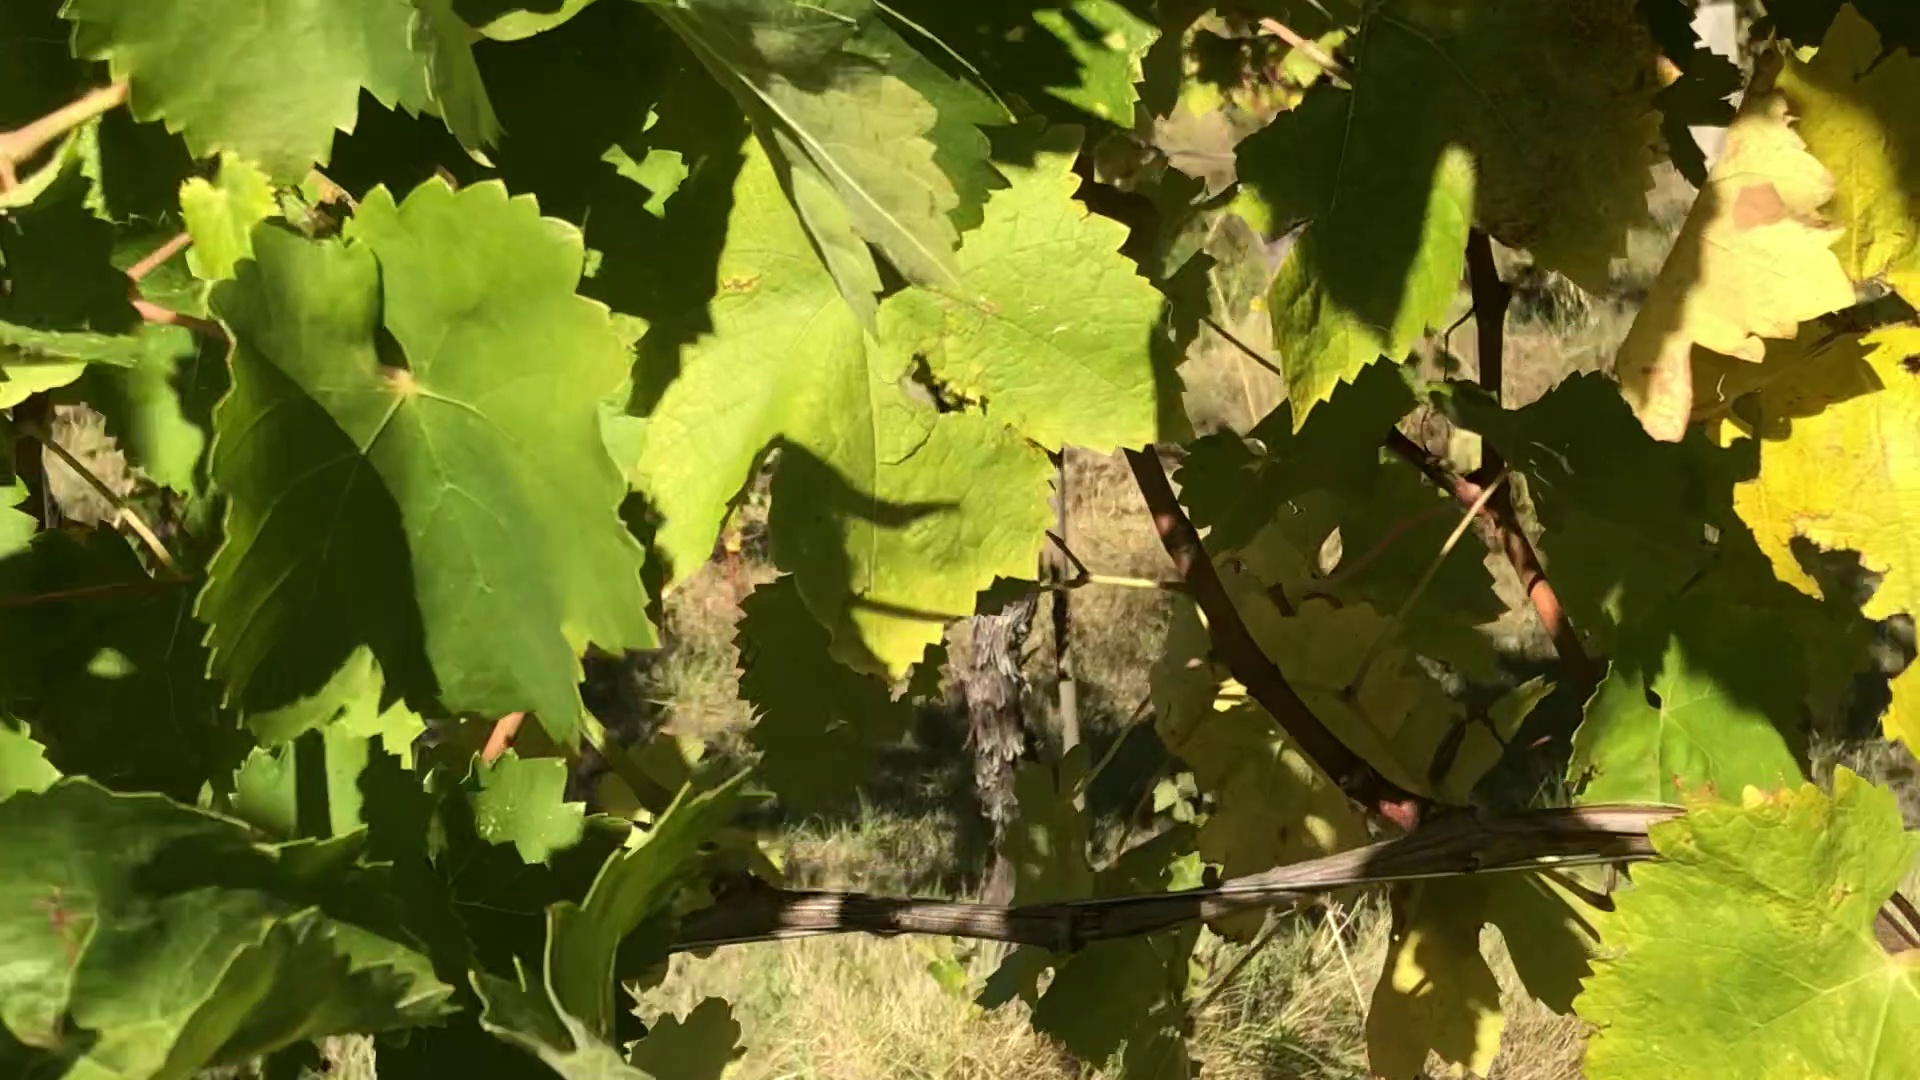
Label: healthy